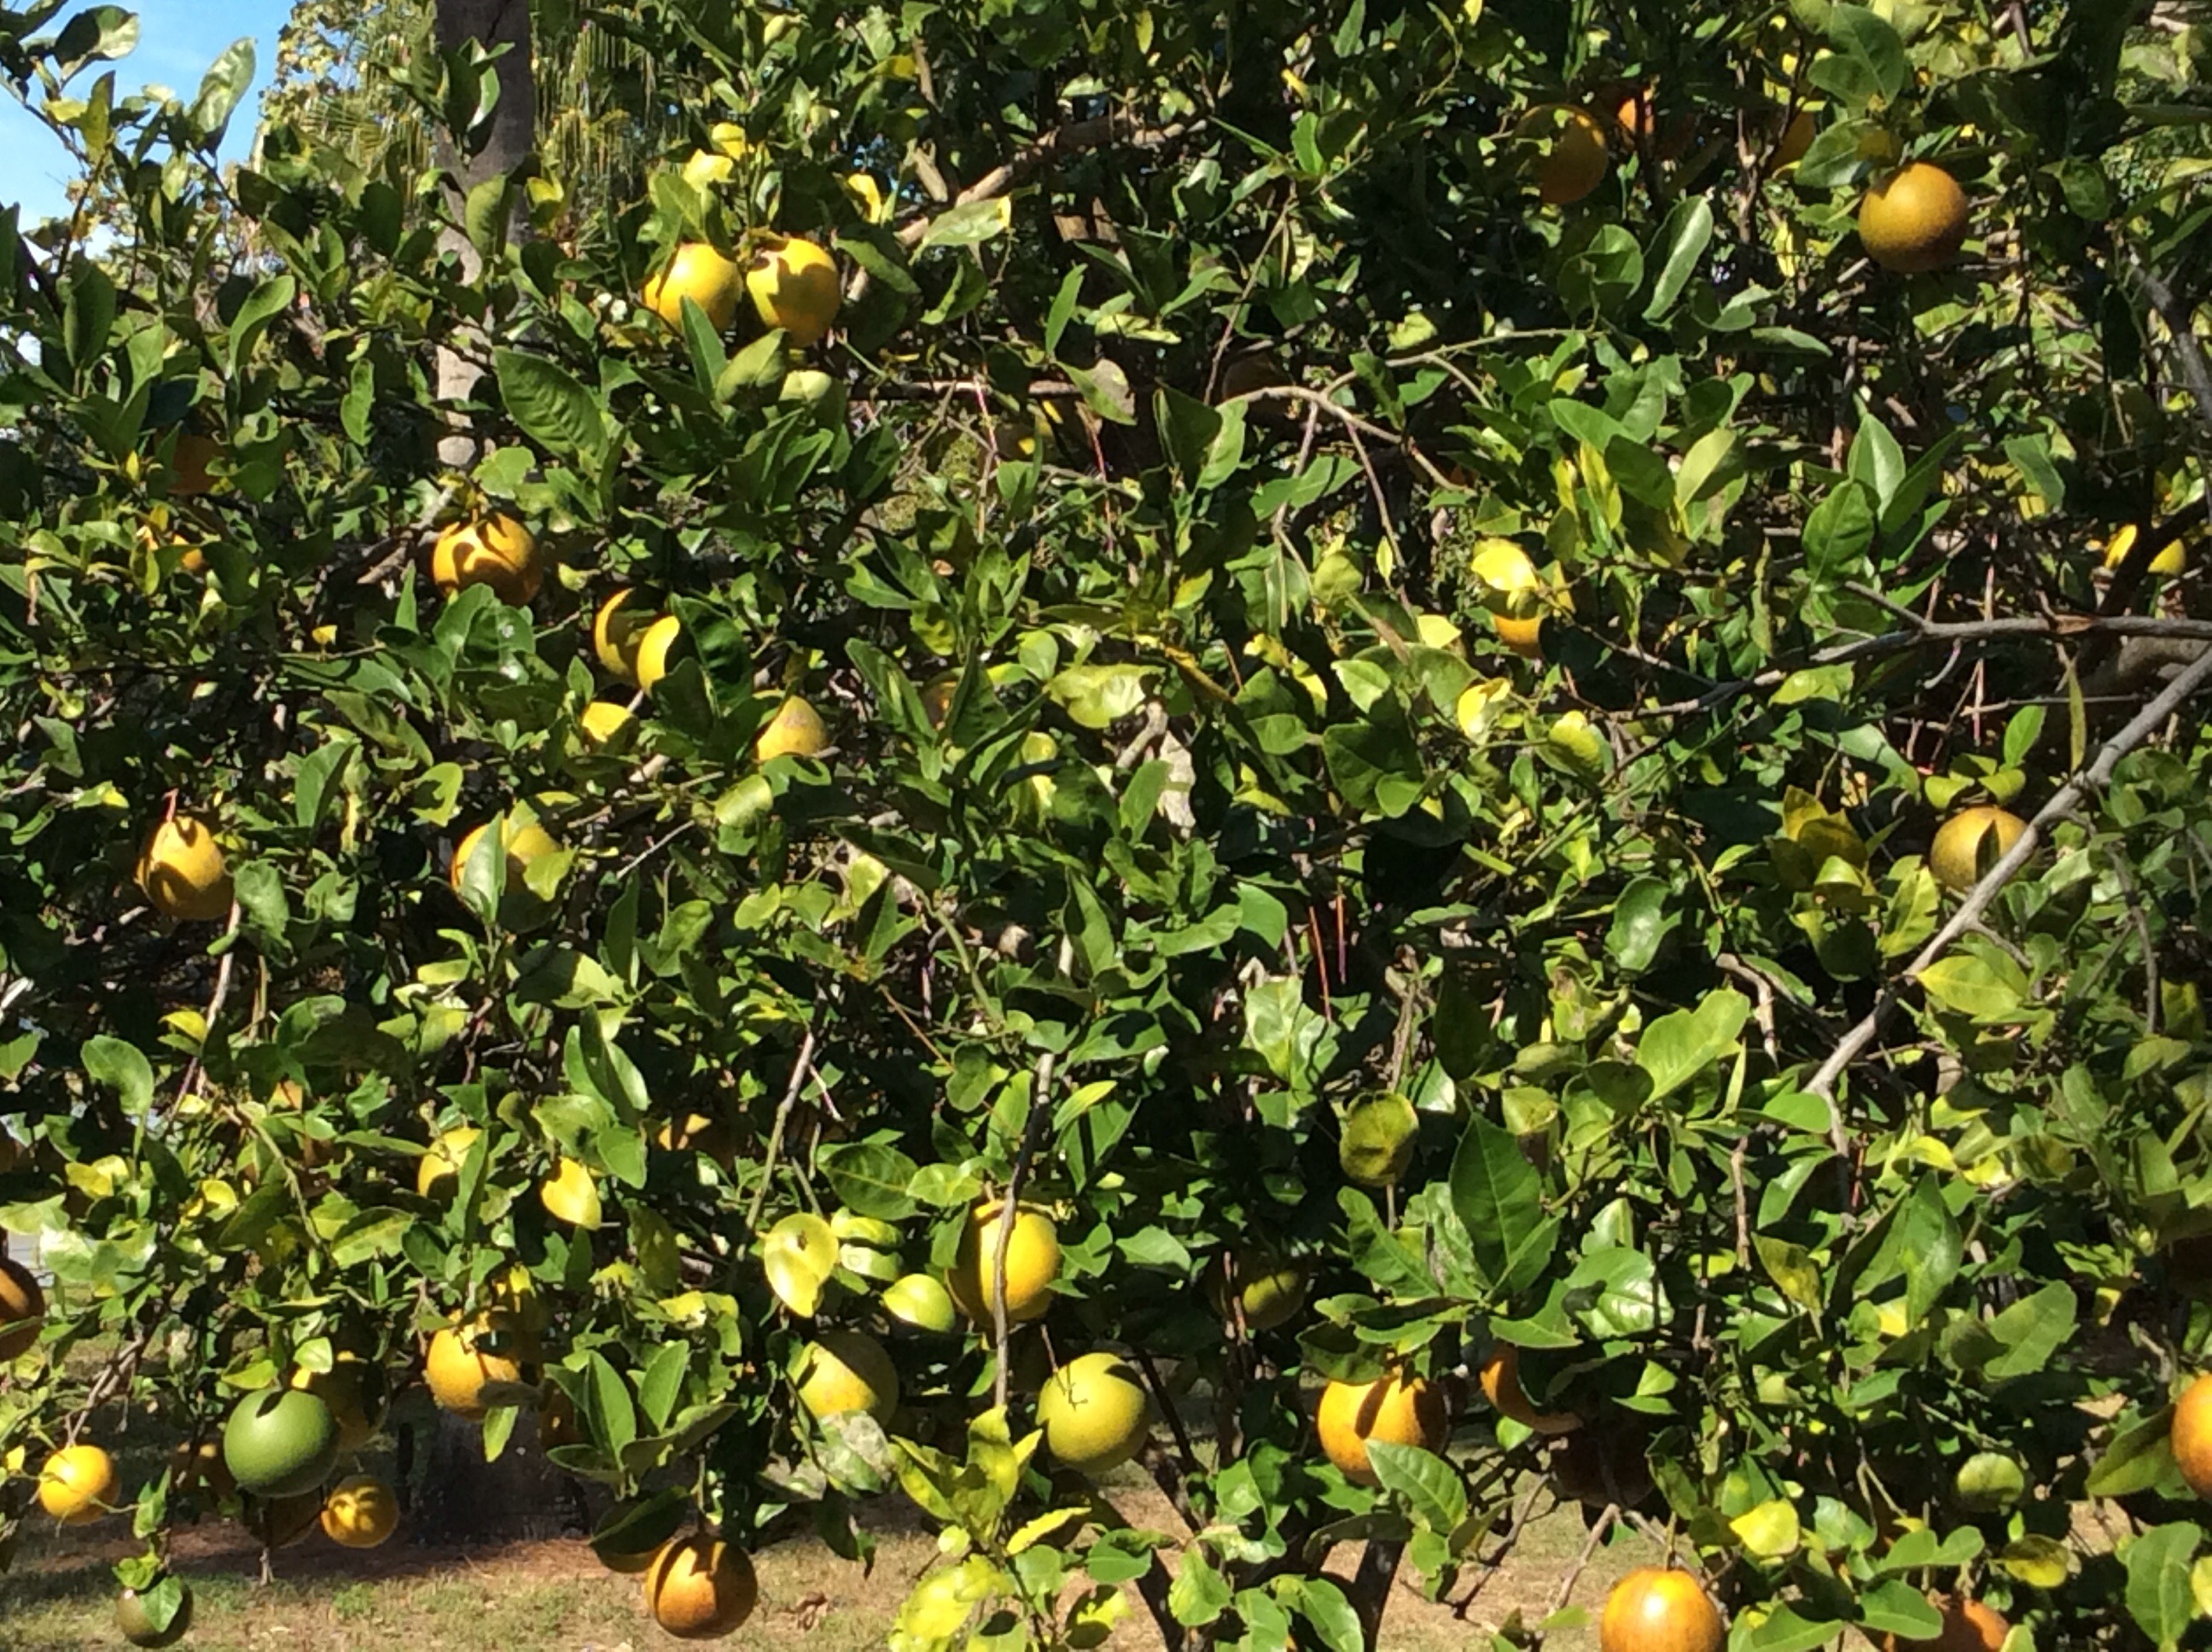
nature, plant, fruit, sweet, flower, foliage, food, produce, natural, evergreen, healthy, flora, delicious, plants, greenery, trees, leaves, leafy, stems, shrub, branches, tasty, fruits, foods, edible, oranges, citrus, sour, nutritious, flowering plant, vitamin c, fruiting, bitter orange, woody plant, land plant, yuzu, calamondin